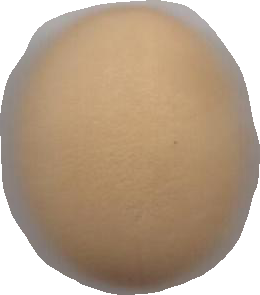
Variety: Grobogan